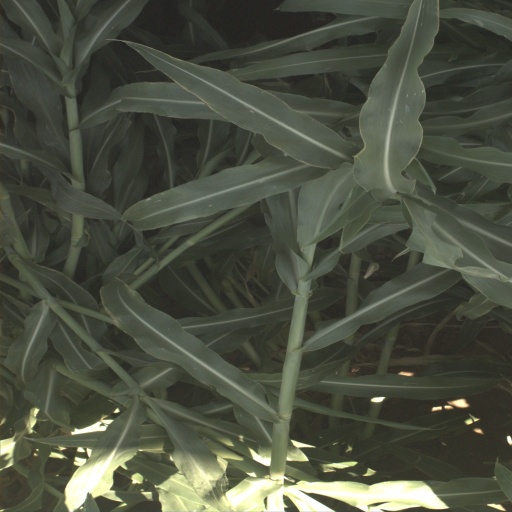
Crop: sorghum